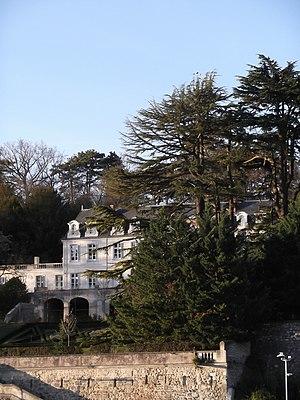
Demeure hôtel particulier à Saint-Cyr-sur-Loire.
Saint-Cyr-sur-Loire est une commune française située dans le département d'Indre-et-Loire en région Centre-Val de Loire. Elle borde la ville de Tours et se place sur la rive droite de la Loire.